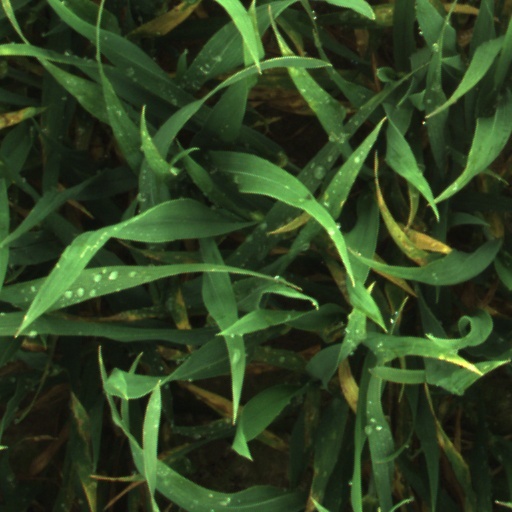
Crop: wheat